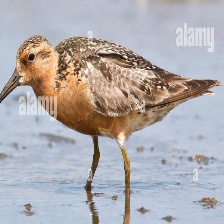
Species: RED KNOT
Scientific name: CALIDRIS CANUTUS
ImageNet parent category: red-backed_sandpiper